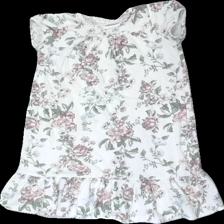
View: front
Type: Dress
Category: Children
Brand: Newbie (Kappahl)
Colors: White, Pink, Green
Material: 100% cotton
Pattern: Floral print
Cut: Regular
Size: 98
Season: Summer
Stains: Major
Damage: fläckar
Damage location: top center
Damage 2 location: bottom center
Price range: <50
Recommended usage: Export
Description: blommig klänning med färg fläck fram